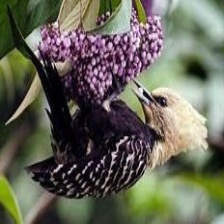
Species: BLONDE CRESTED WOODPECKER
Scientific name: CELEUS FLAVESCENS